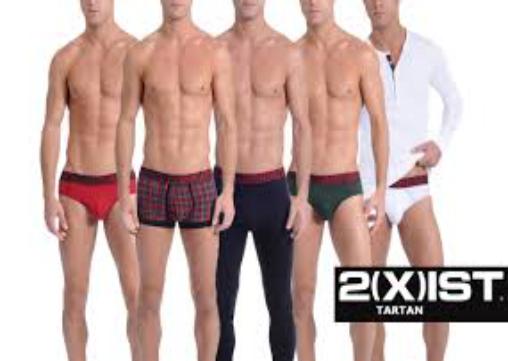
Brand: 2xist
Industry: Clothes